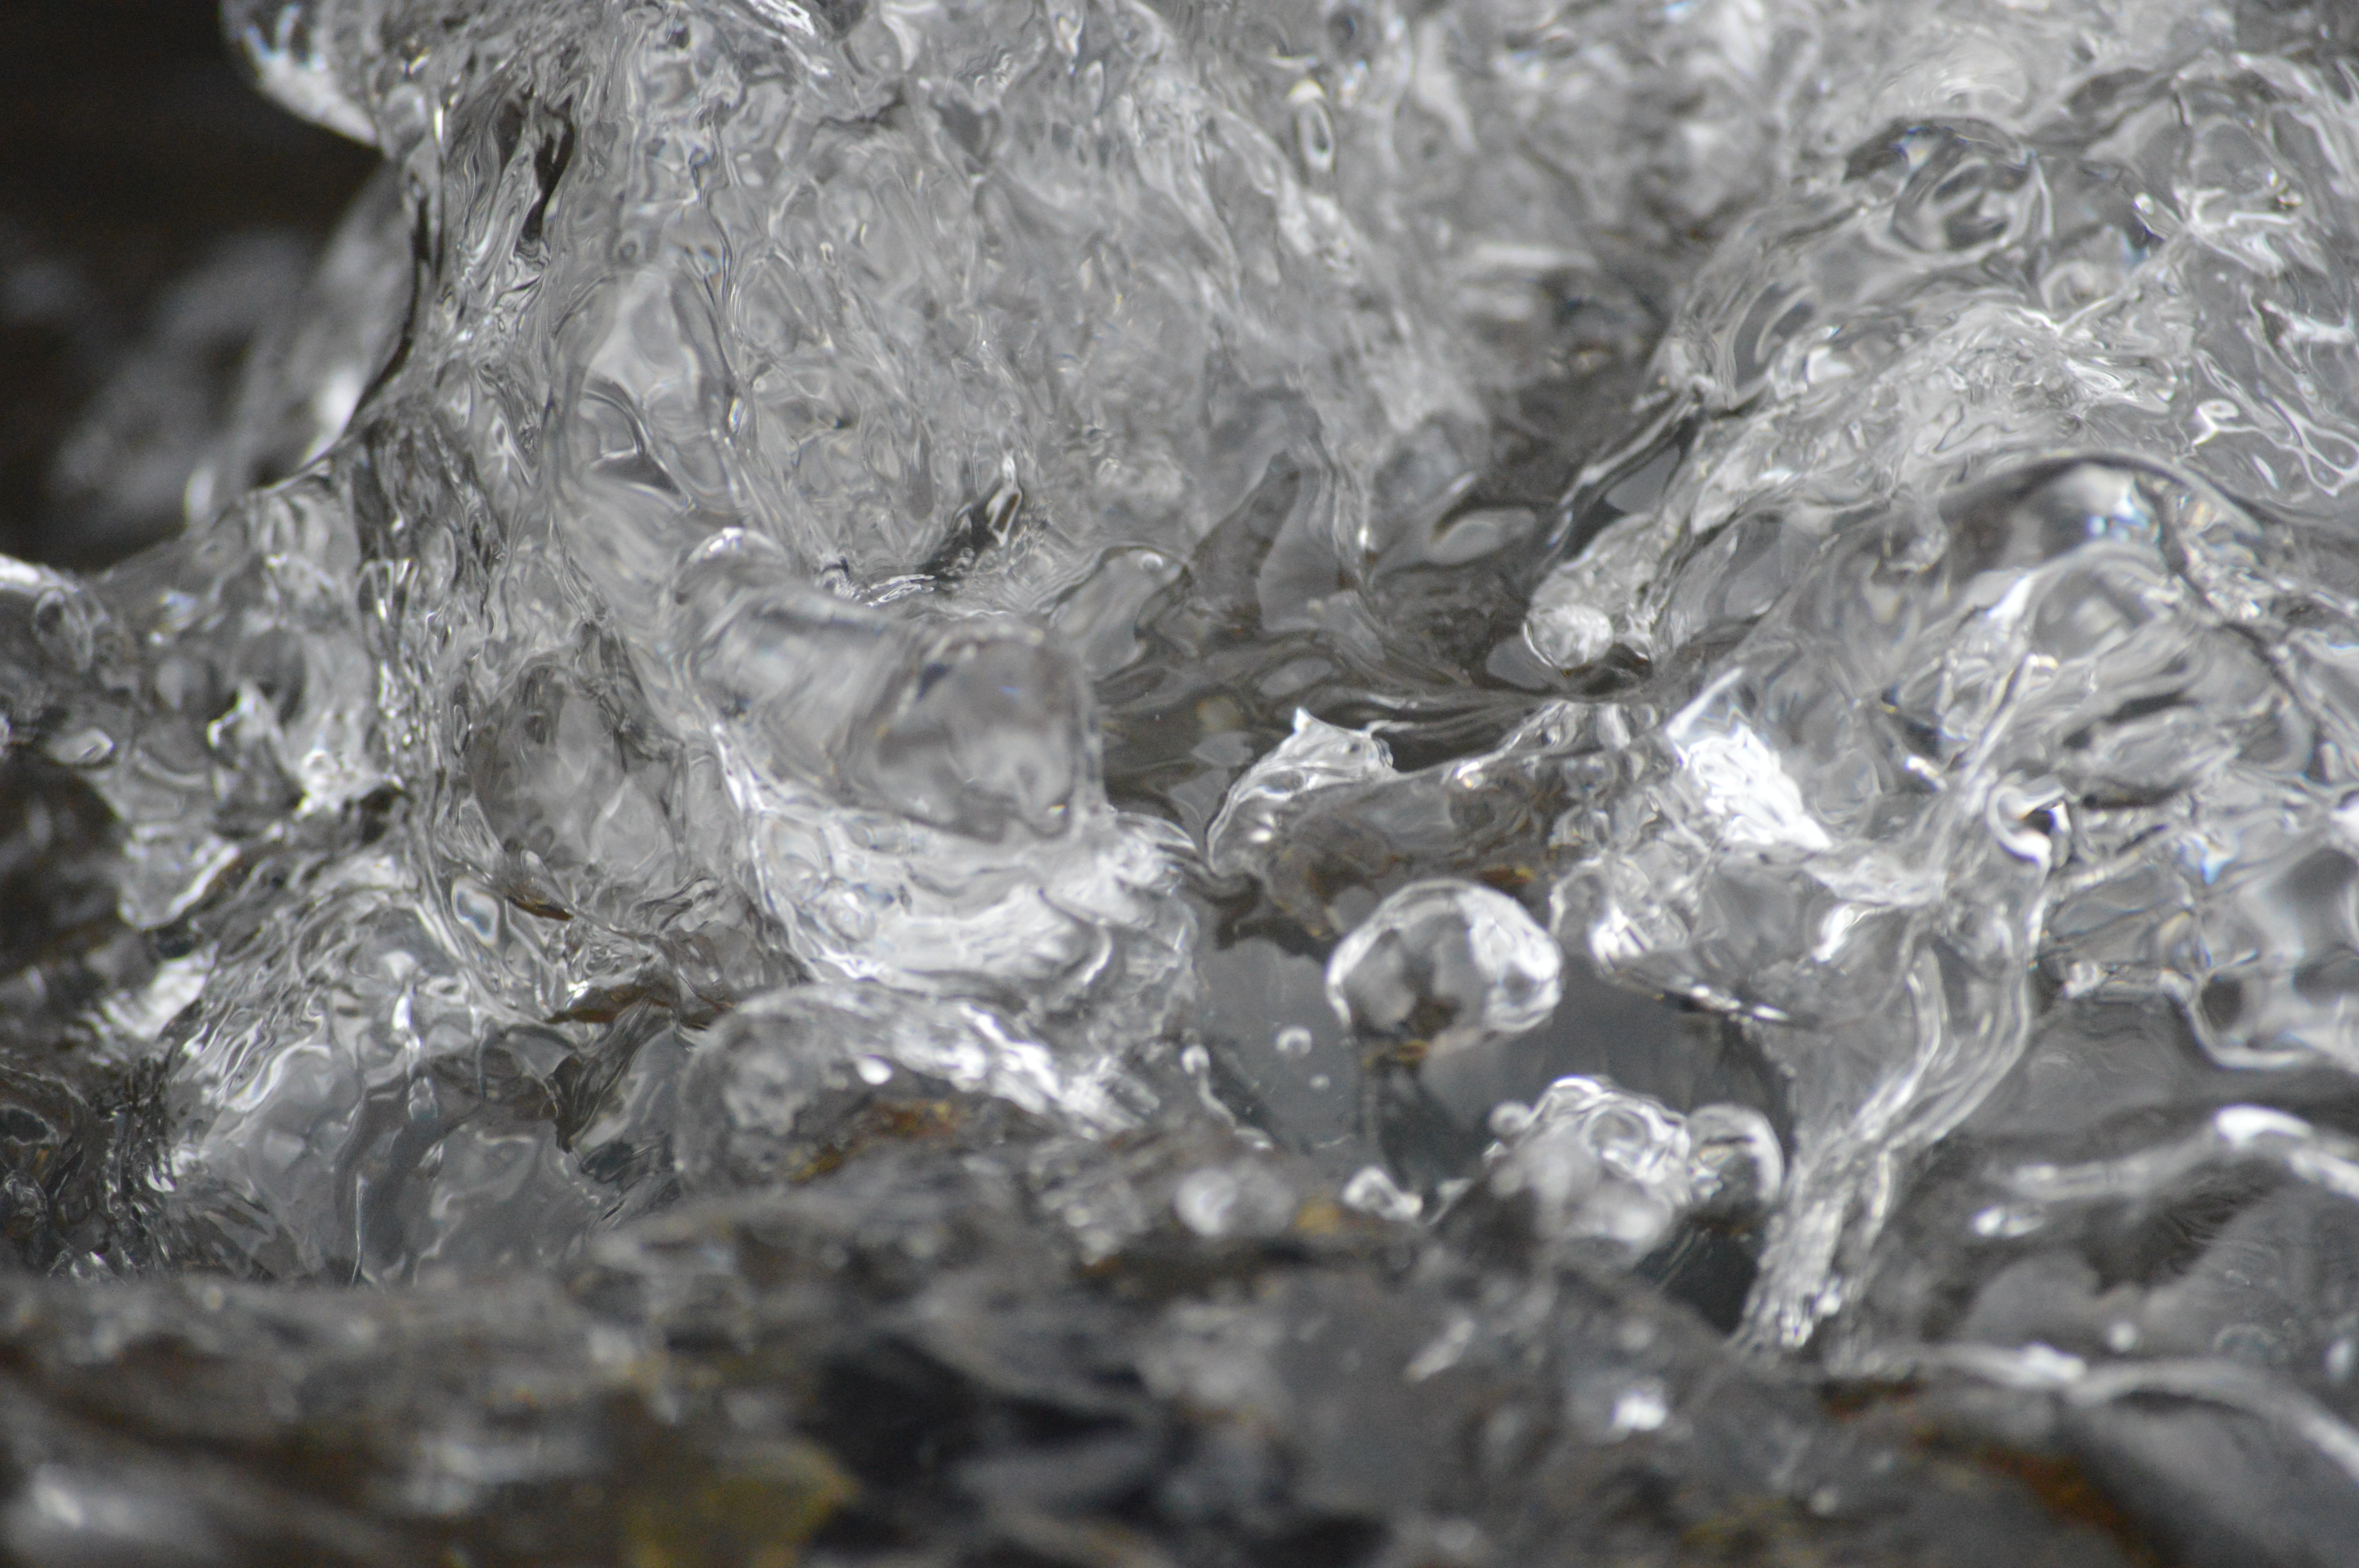
water, outdoor, rock, branch, frost, wet, summer, clear, ice, spring, flow, flowing, spray, clean, drink, material, close up, fountain, spout, melting, refreshing, freezing, macro photography, gushing, spurt